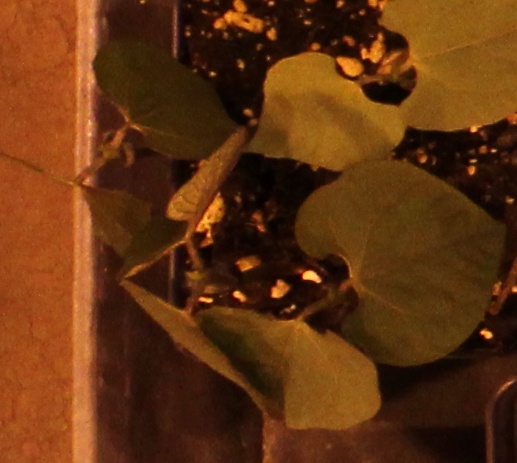
Label: Blackbean